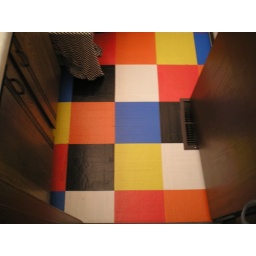
This is my bathroom floor which I covered in duct tape!